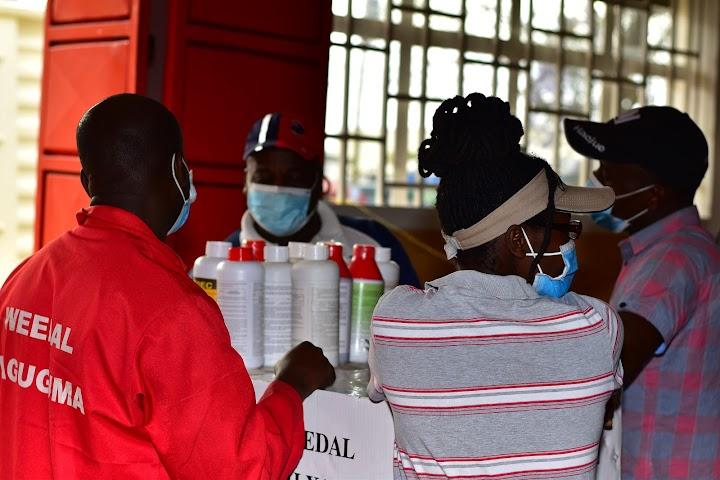
Wakulima waliotoka maeneo ya milimani, vijijini wamefika kwenye duka linalouza pembejeo mbalimbali za kilimo ili kupata ushauri mzuri na kujua mazao gani wanaweza kuyapanda kwenye msimu huu wa baridi na kuvuna mavuno ya kutosha.